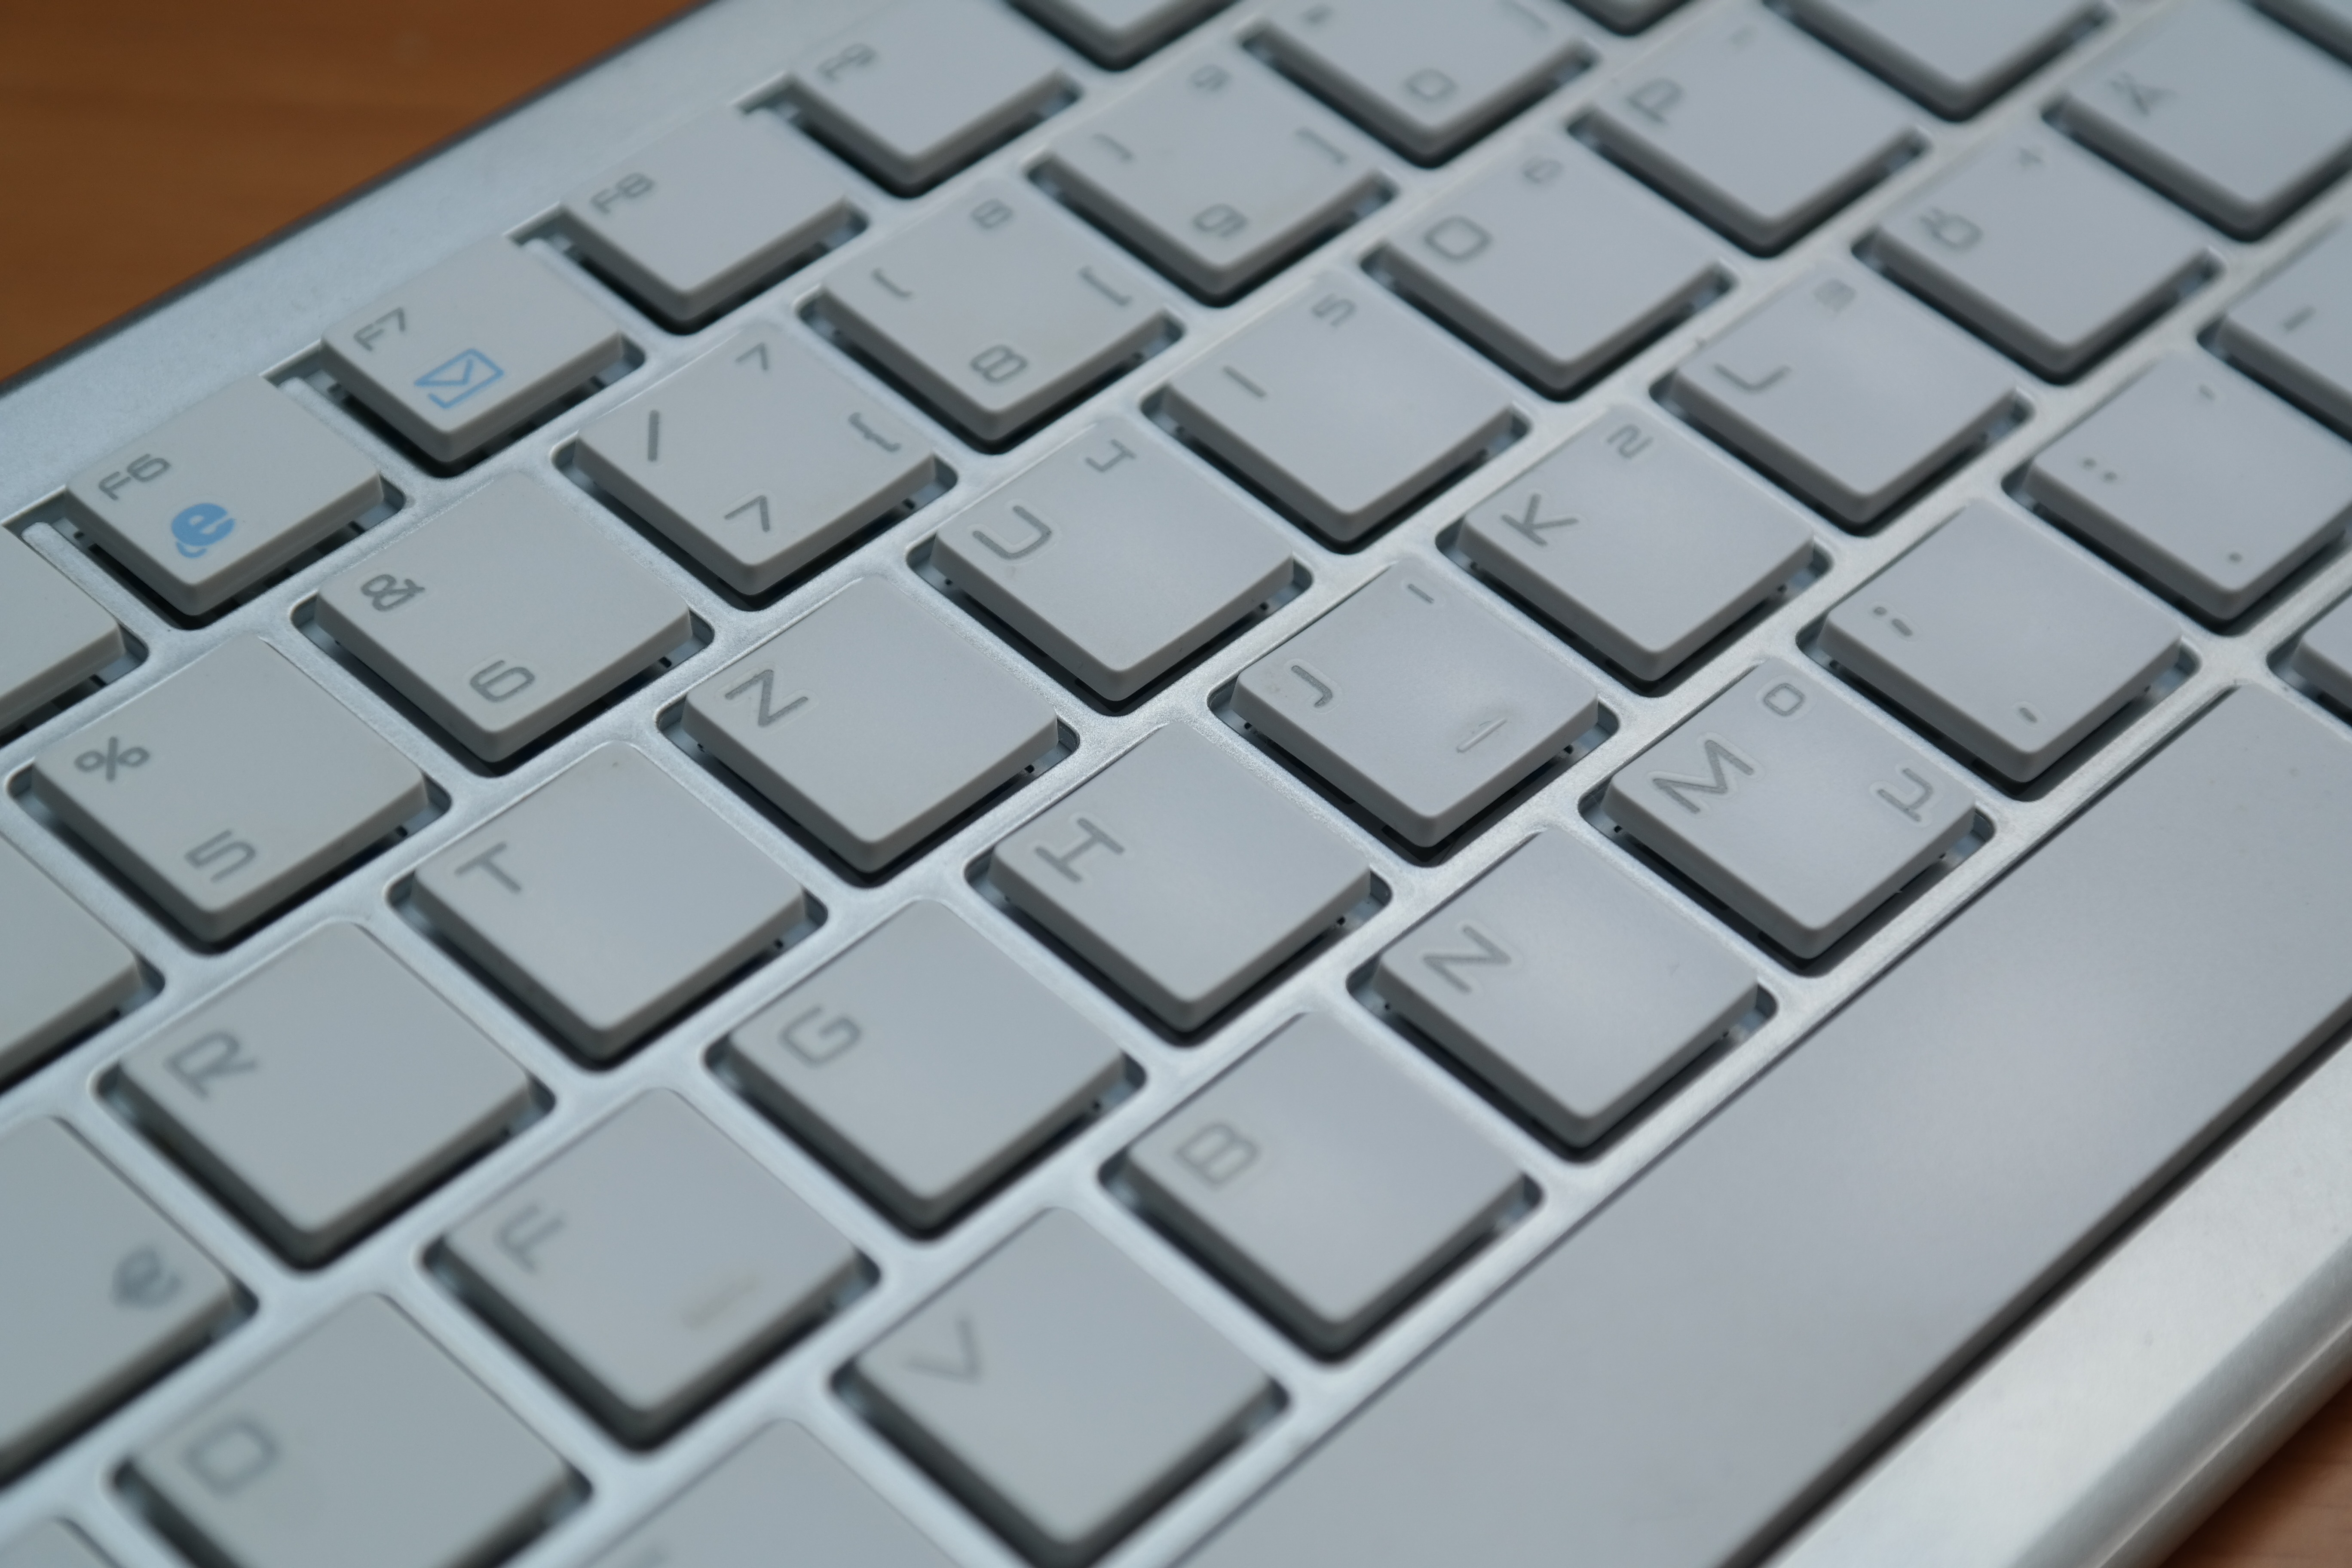
laptop, computer, keyboard, technology, white, macro, close, font, tap, silver, keys, accessories, letters, hardware, pc, input, multimedia, leave, calculator, peripheral, peripheral device, computer keyboard, input device, electronic device, computer hardware, musical keyboard, electronic keyboard, laptop replacement keyboard